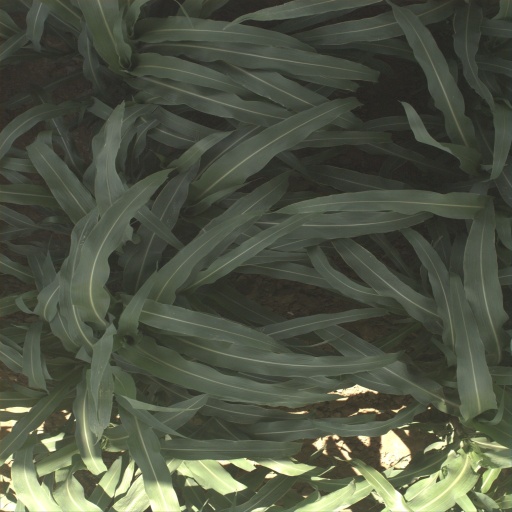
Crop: sorghum